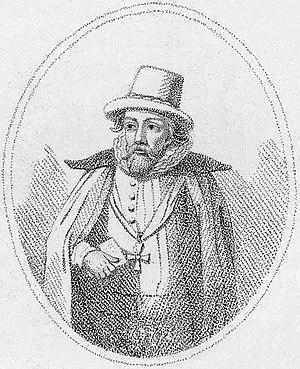
Sir Francis Tresham, né vers 1567 et mort le 23 décembre 1605, était un membre du groupe d'anglais catholiques qui ont planifié la Conspiration des poudres en 1605, c'est-à-dire un complot visant à assassiner le roi Jacques Iᵉʳ d'Angleterre.